Dunbar High School (Washington, D.C.)

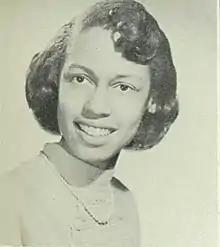
Eleanor Holmes Norton in 1955 yearbook

As the city established other high schools, it designated Dunbar as its academic high school, with other schools providing more vocational or technical training. Dunbar was known for its excellent academics, enough so that some black parents moved to Washington specifically so their children could attend it. All the public school teachers were federal employees, and Dunbar's faculty was paid well by the standards of the time, earning parity pay with Washington's white school teachers. The school boasted many graduates who went on to higher education and a generally successful student body.